Gelsenkirchen

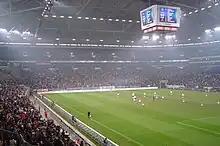
Arena AufSchalke, the stadium of 2. Bundesliga club FC Schalke 04

Gelsenkirchen is home of the football club FC Schalke 04, currently in the 2. Bundesliga, the second tier of German football. The club has won 7 Bundesliga titles. Schalke's home ground is Arena AufSchalke. It was one of 12 German cities to host matches during the 2006 FIFA World Cup, hosting matches between Poland and Ecuador, Argentina and Serbia and Montenegro, Portugal and Mexico, and USA and Czech Republic. It is also host to four matches during the 2024 European Championships.